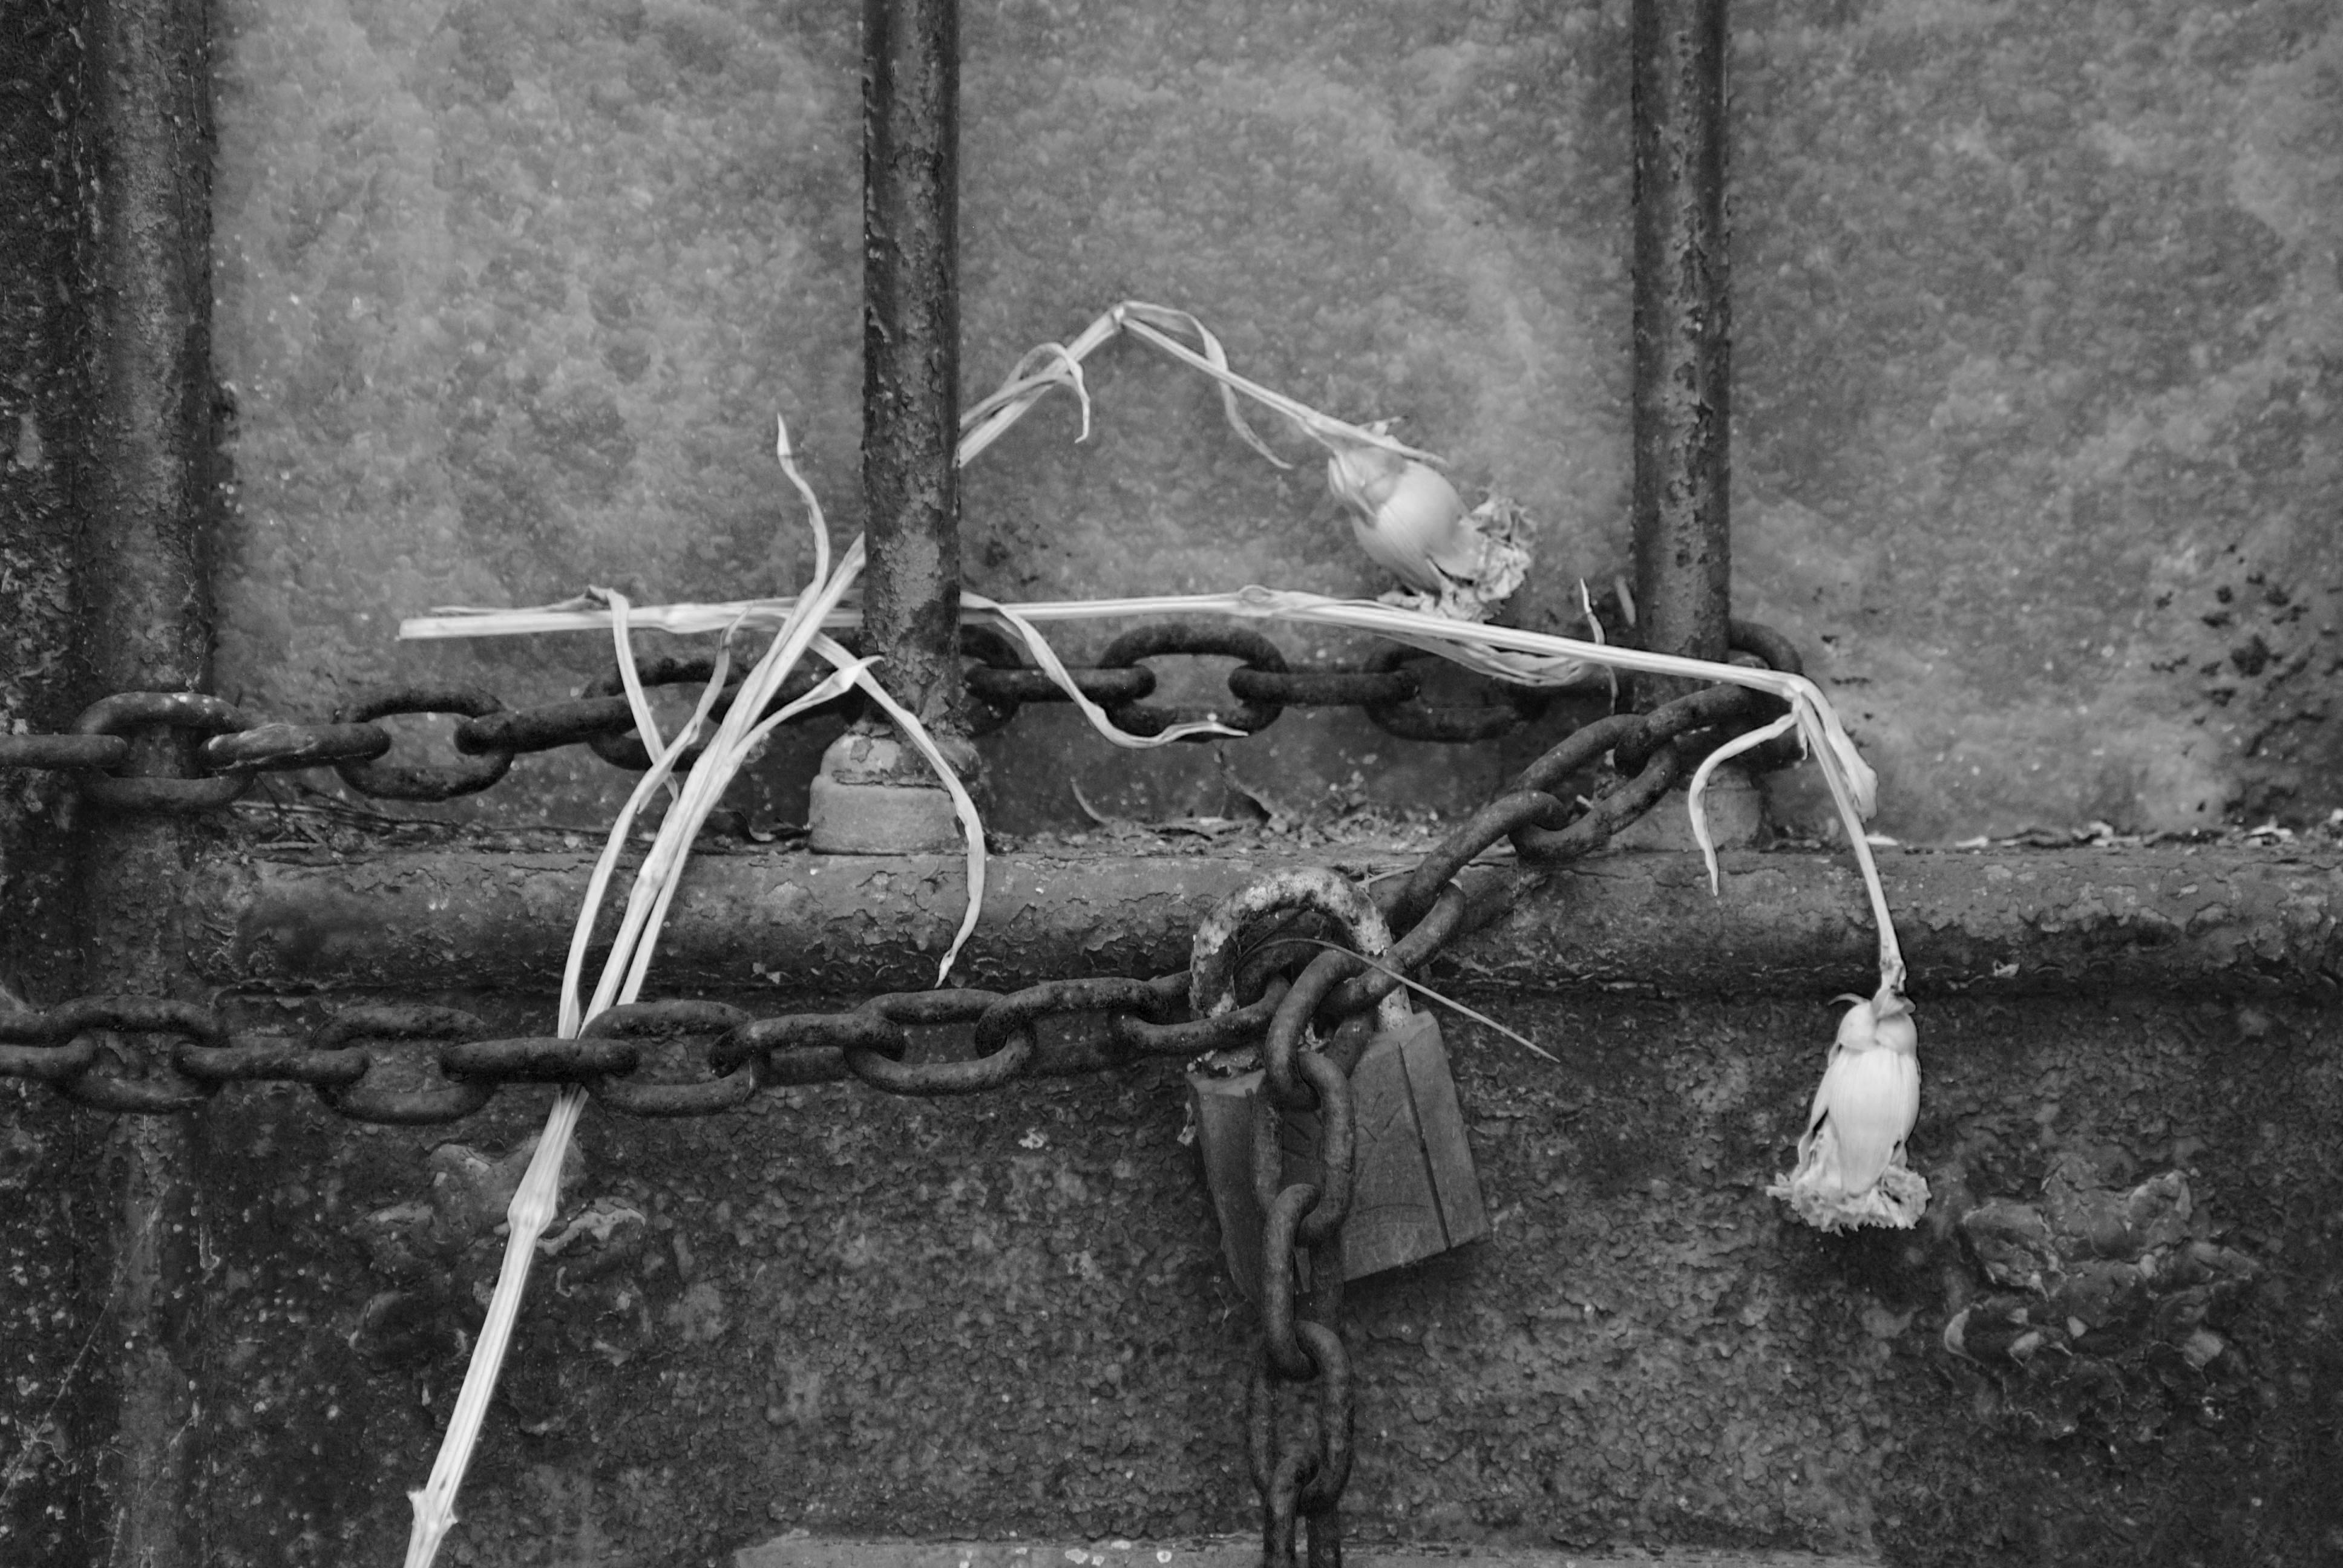
door, cultural, heritage, iron, flowers, chains, monochrome, black and white, monochrome photography, wall, still life photography, stock photography, photography, auto part, pipe, metal